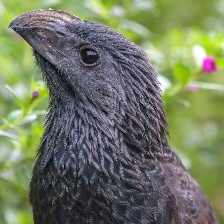
Species: GROVED BILLED ANI
Scientific name: CROTOPHAGA SULCIROSTRIS